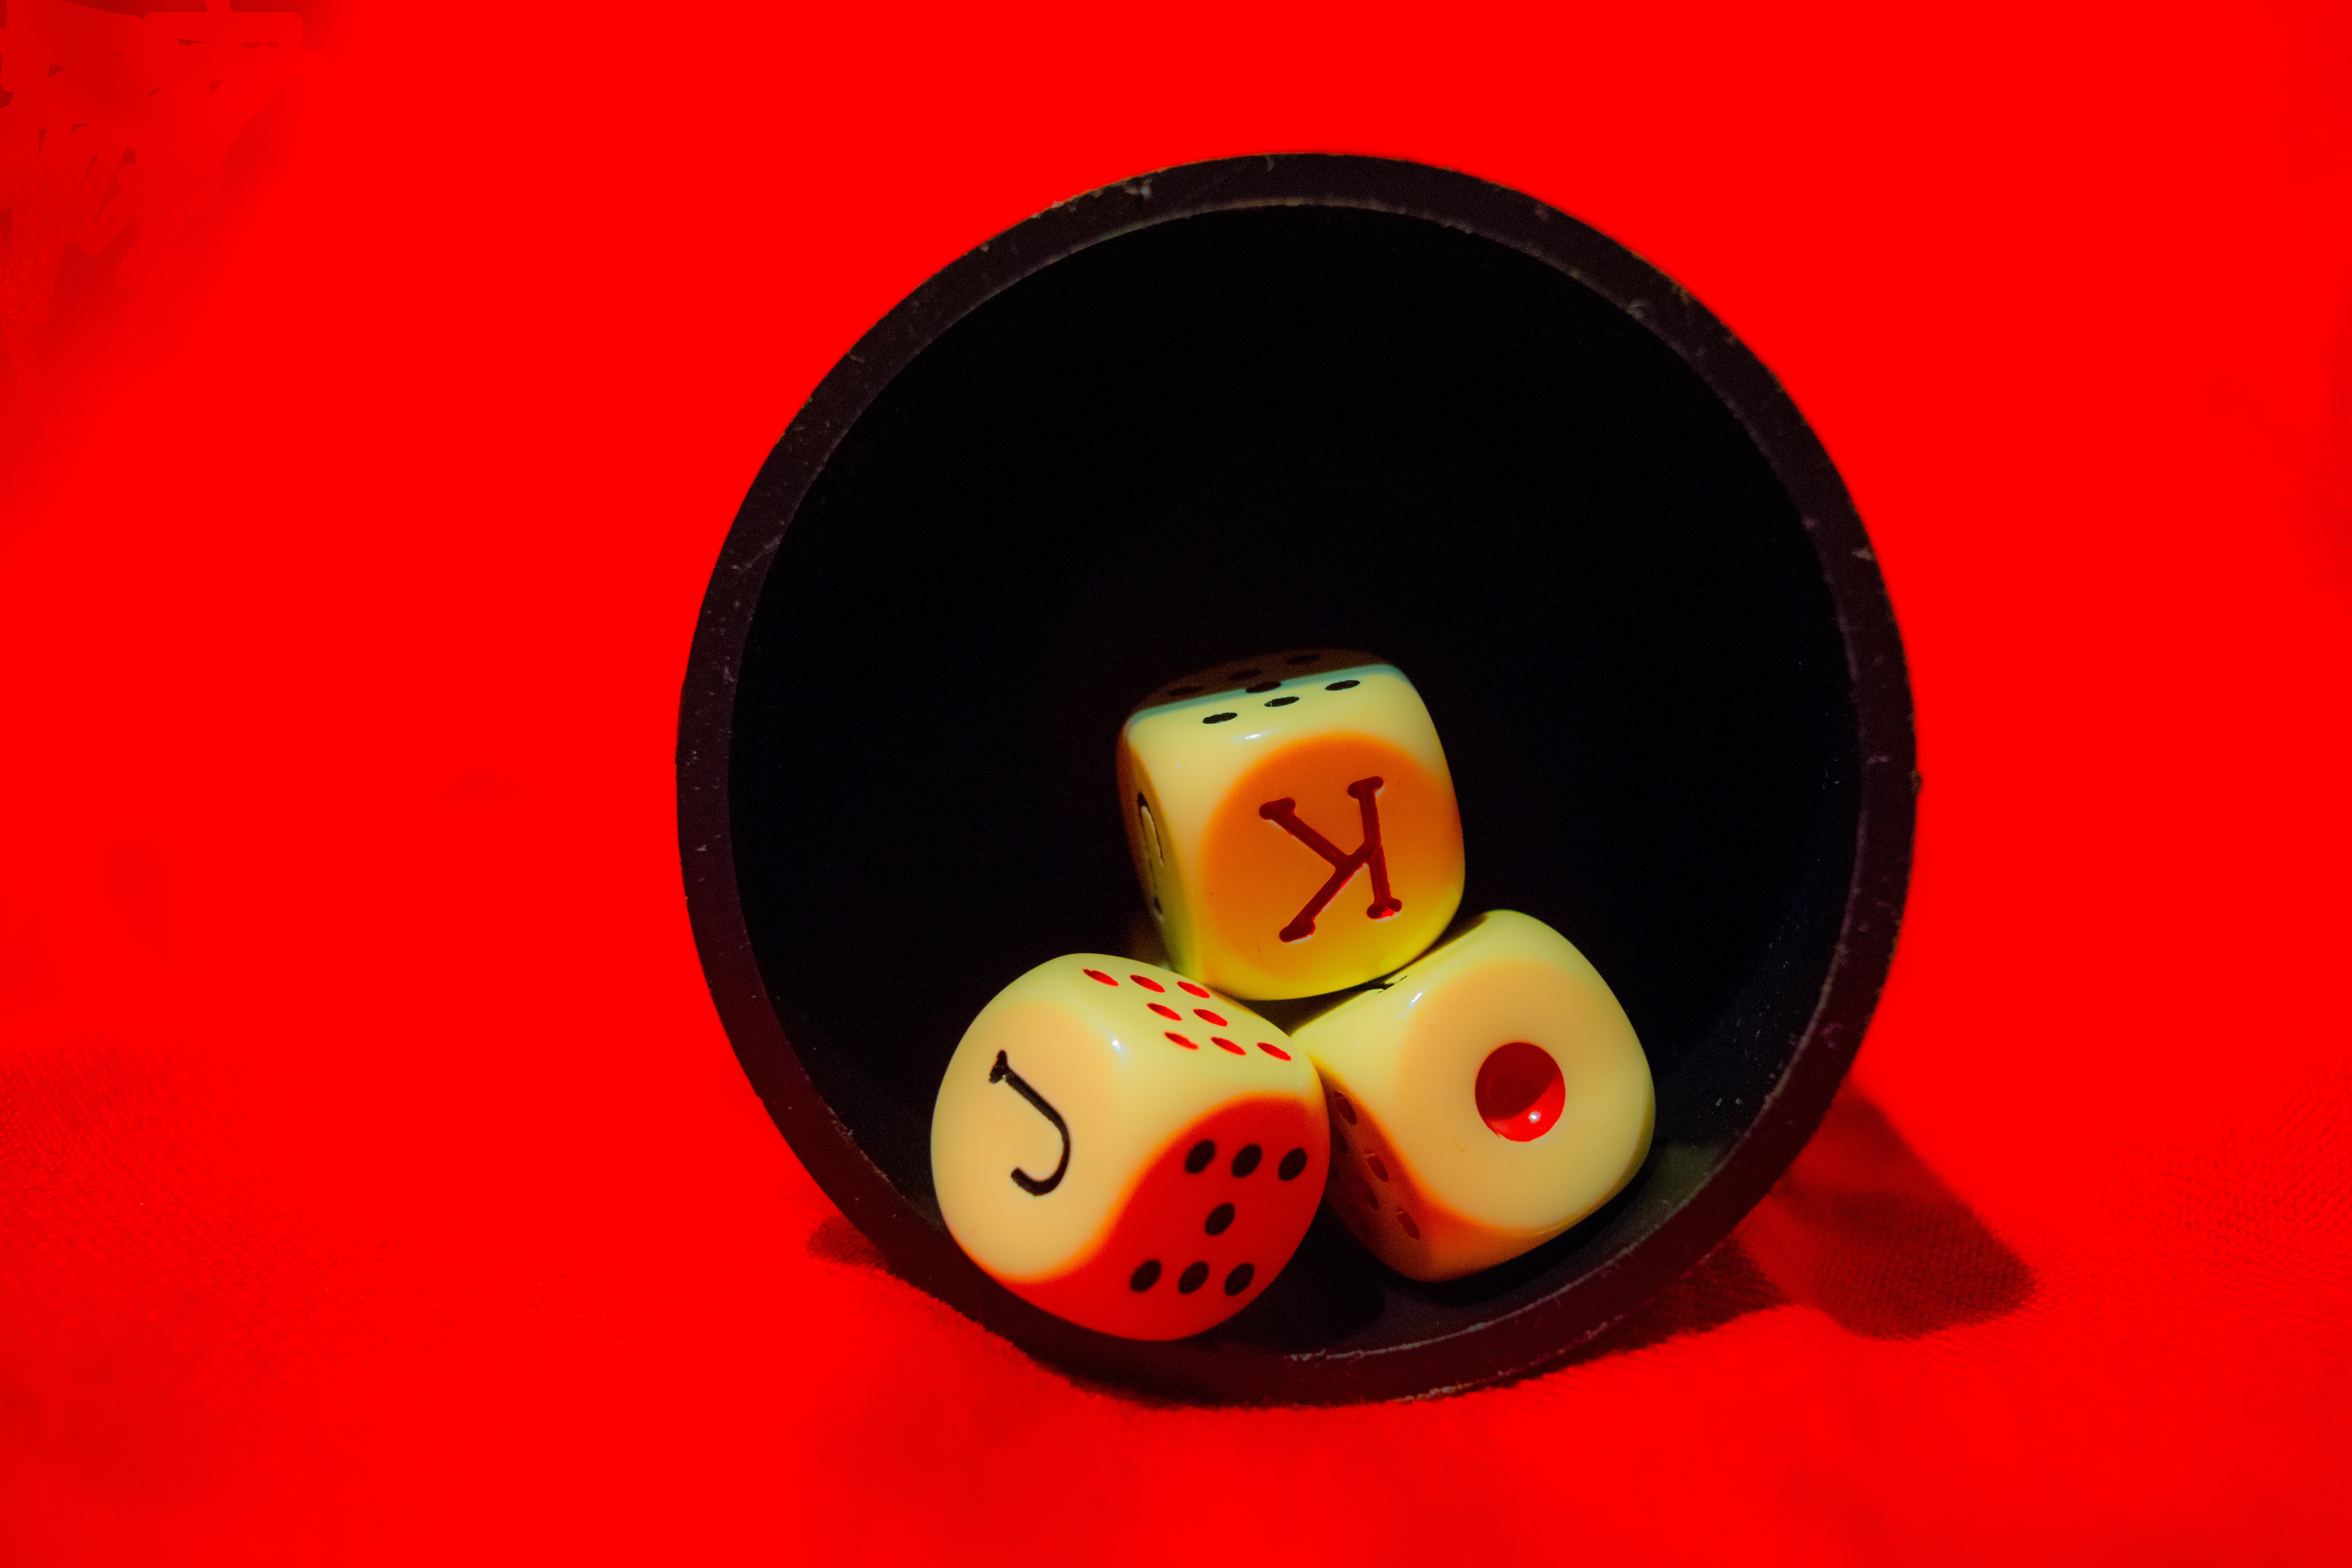
game, number, pool, red, ball, goblet, casino, games, dice, as, bet, billiard ball, pocket billiards, indoor games and sports